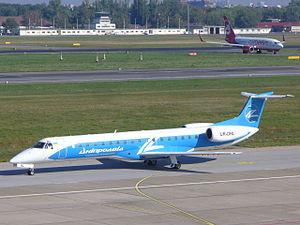
Dniproavia est une compagnie aérienne ukrainienne, dont le siège est à Dnipro.